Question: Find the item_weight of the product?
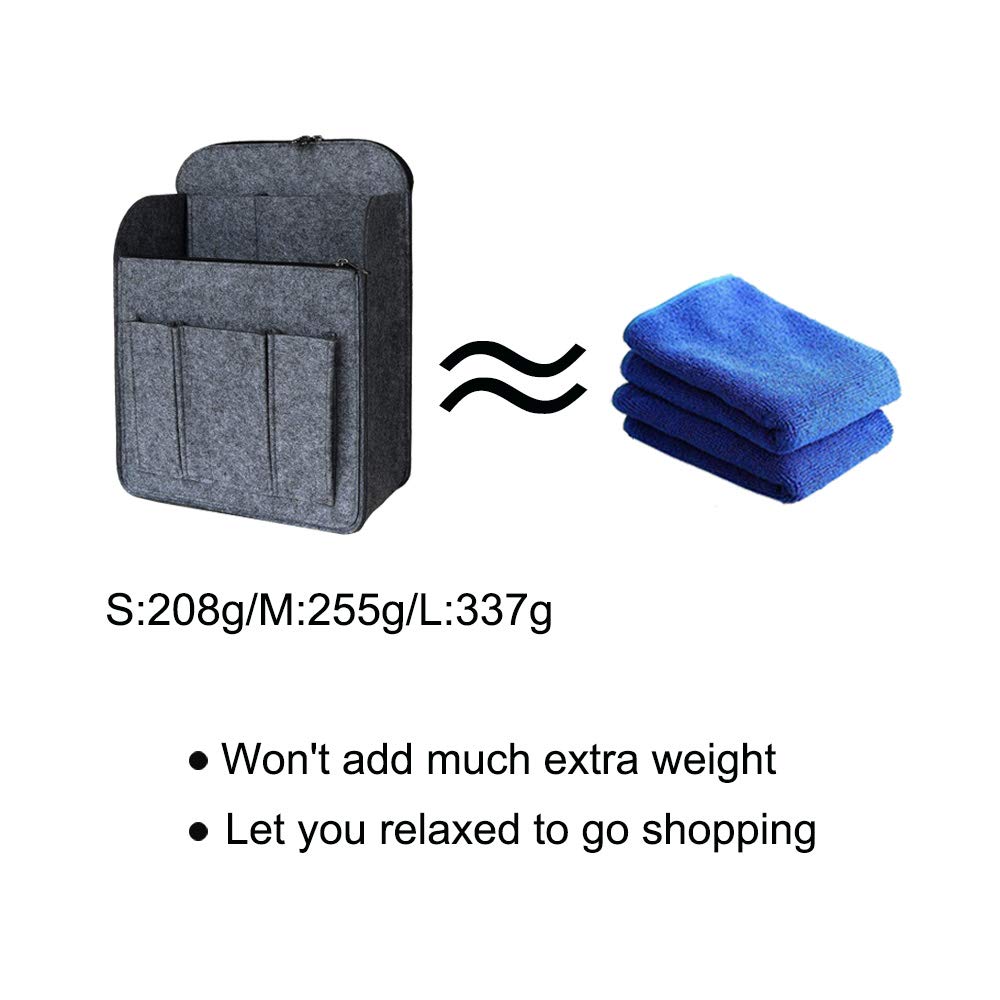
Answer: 337.0 gram